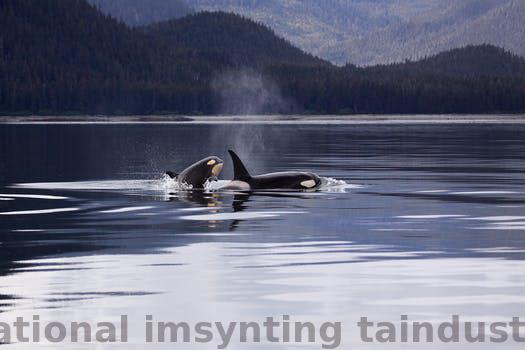
Label: Watermark